Question: Please indicate a possible affordance area of the sit_on_bench that can be used for sitting
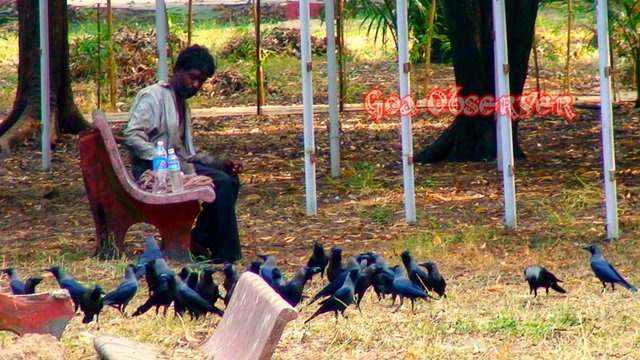
Answer: [123.5, 139.5, 210.5, 204.5]